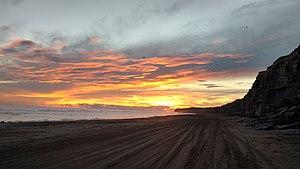
Es el atardecer en el mar, a su derecha se ve la barranca de loros. El cóndor-Rio Negro